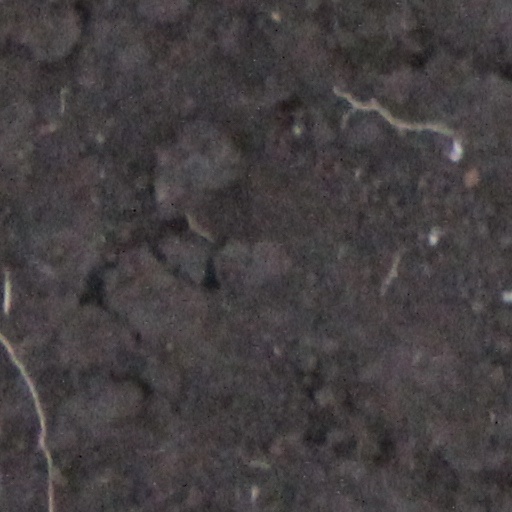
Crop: wheat